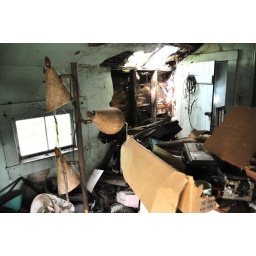
"skylights and lamps" in the I am done room @ guitar house